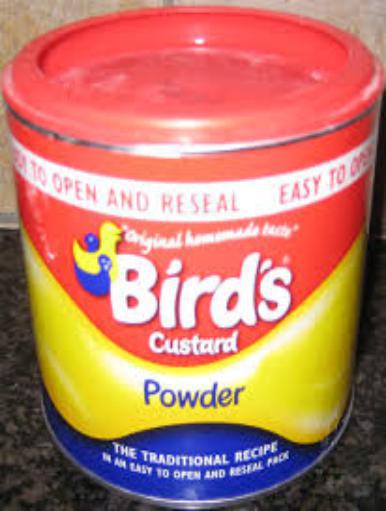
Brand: Bird's Custard
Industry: Food